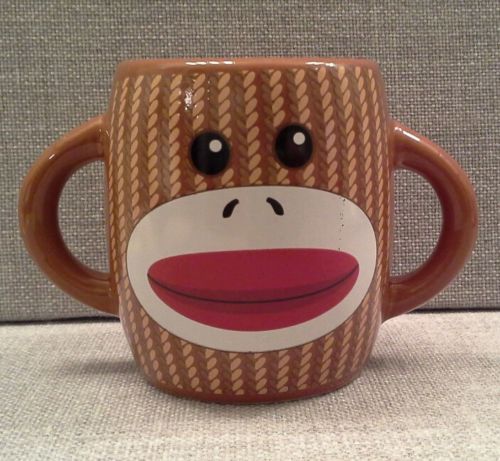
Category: mug